African military systems after 1900

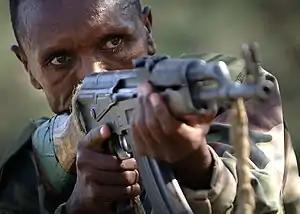
Soldier of the Ethiopian National Defense Force, 2006

Just before the 20th century began, most of Africa, with the exception of Ethiopia, Somalia and Liberia, was under colonial rule. By the 1980s, most nations were independent. Military systems reflect this evolution in several ways: